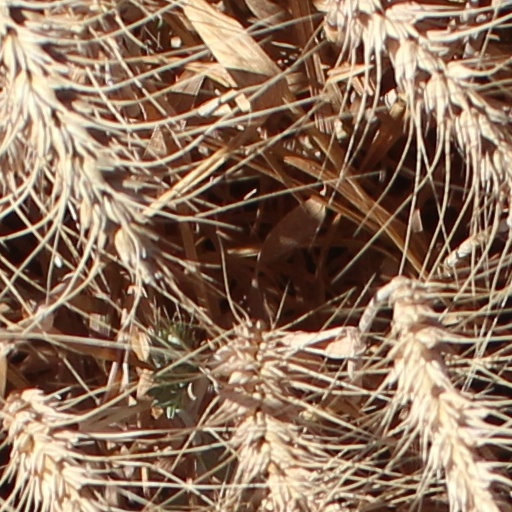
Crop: wheat